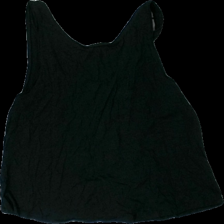
View: back
Type: Tank top
Category: Ladies
Brand: H&M
Colors: Black
Material: 63% viscose, 37% cotton
Cut: Regular, C-collar
Size: M
Season: All
Price range: <50
Recommended usage: Reuse
Description: Basic black tank-top